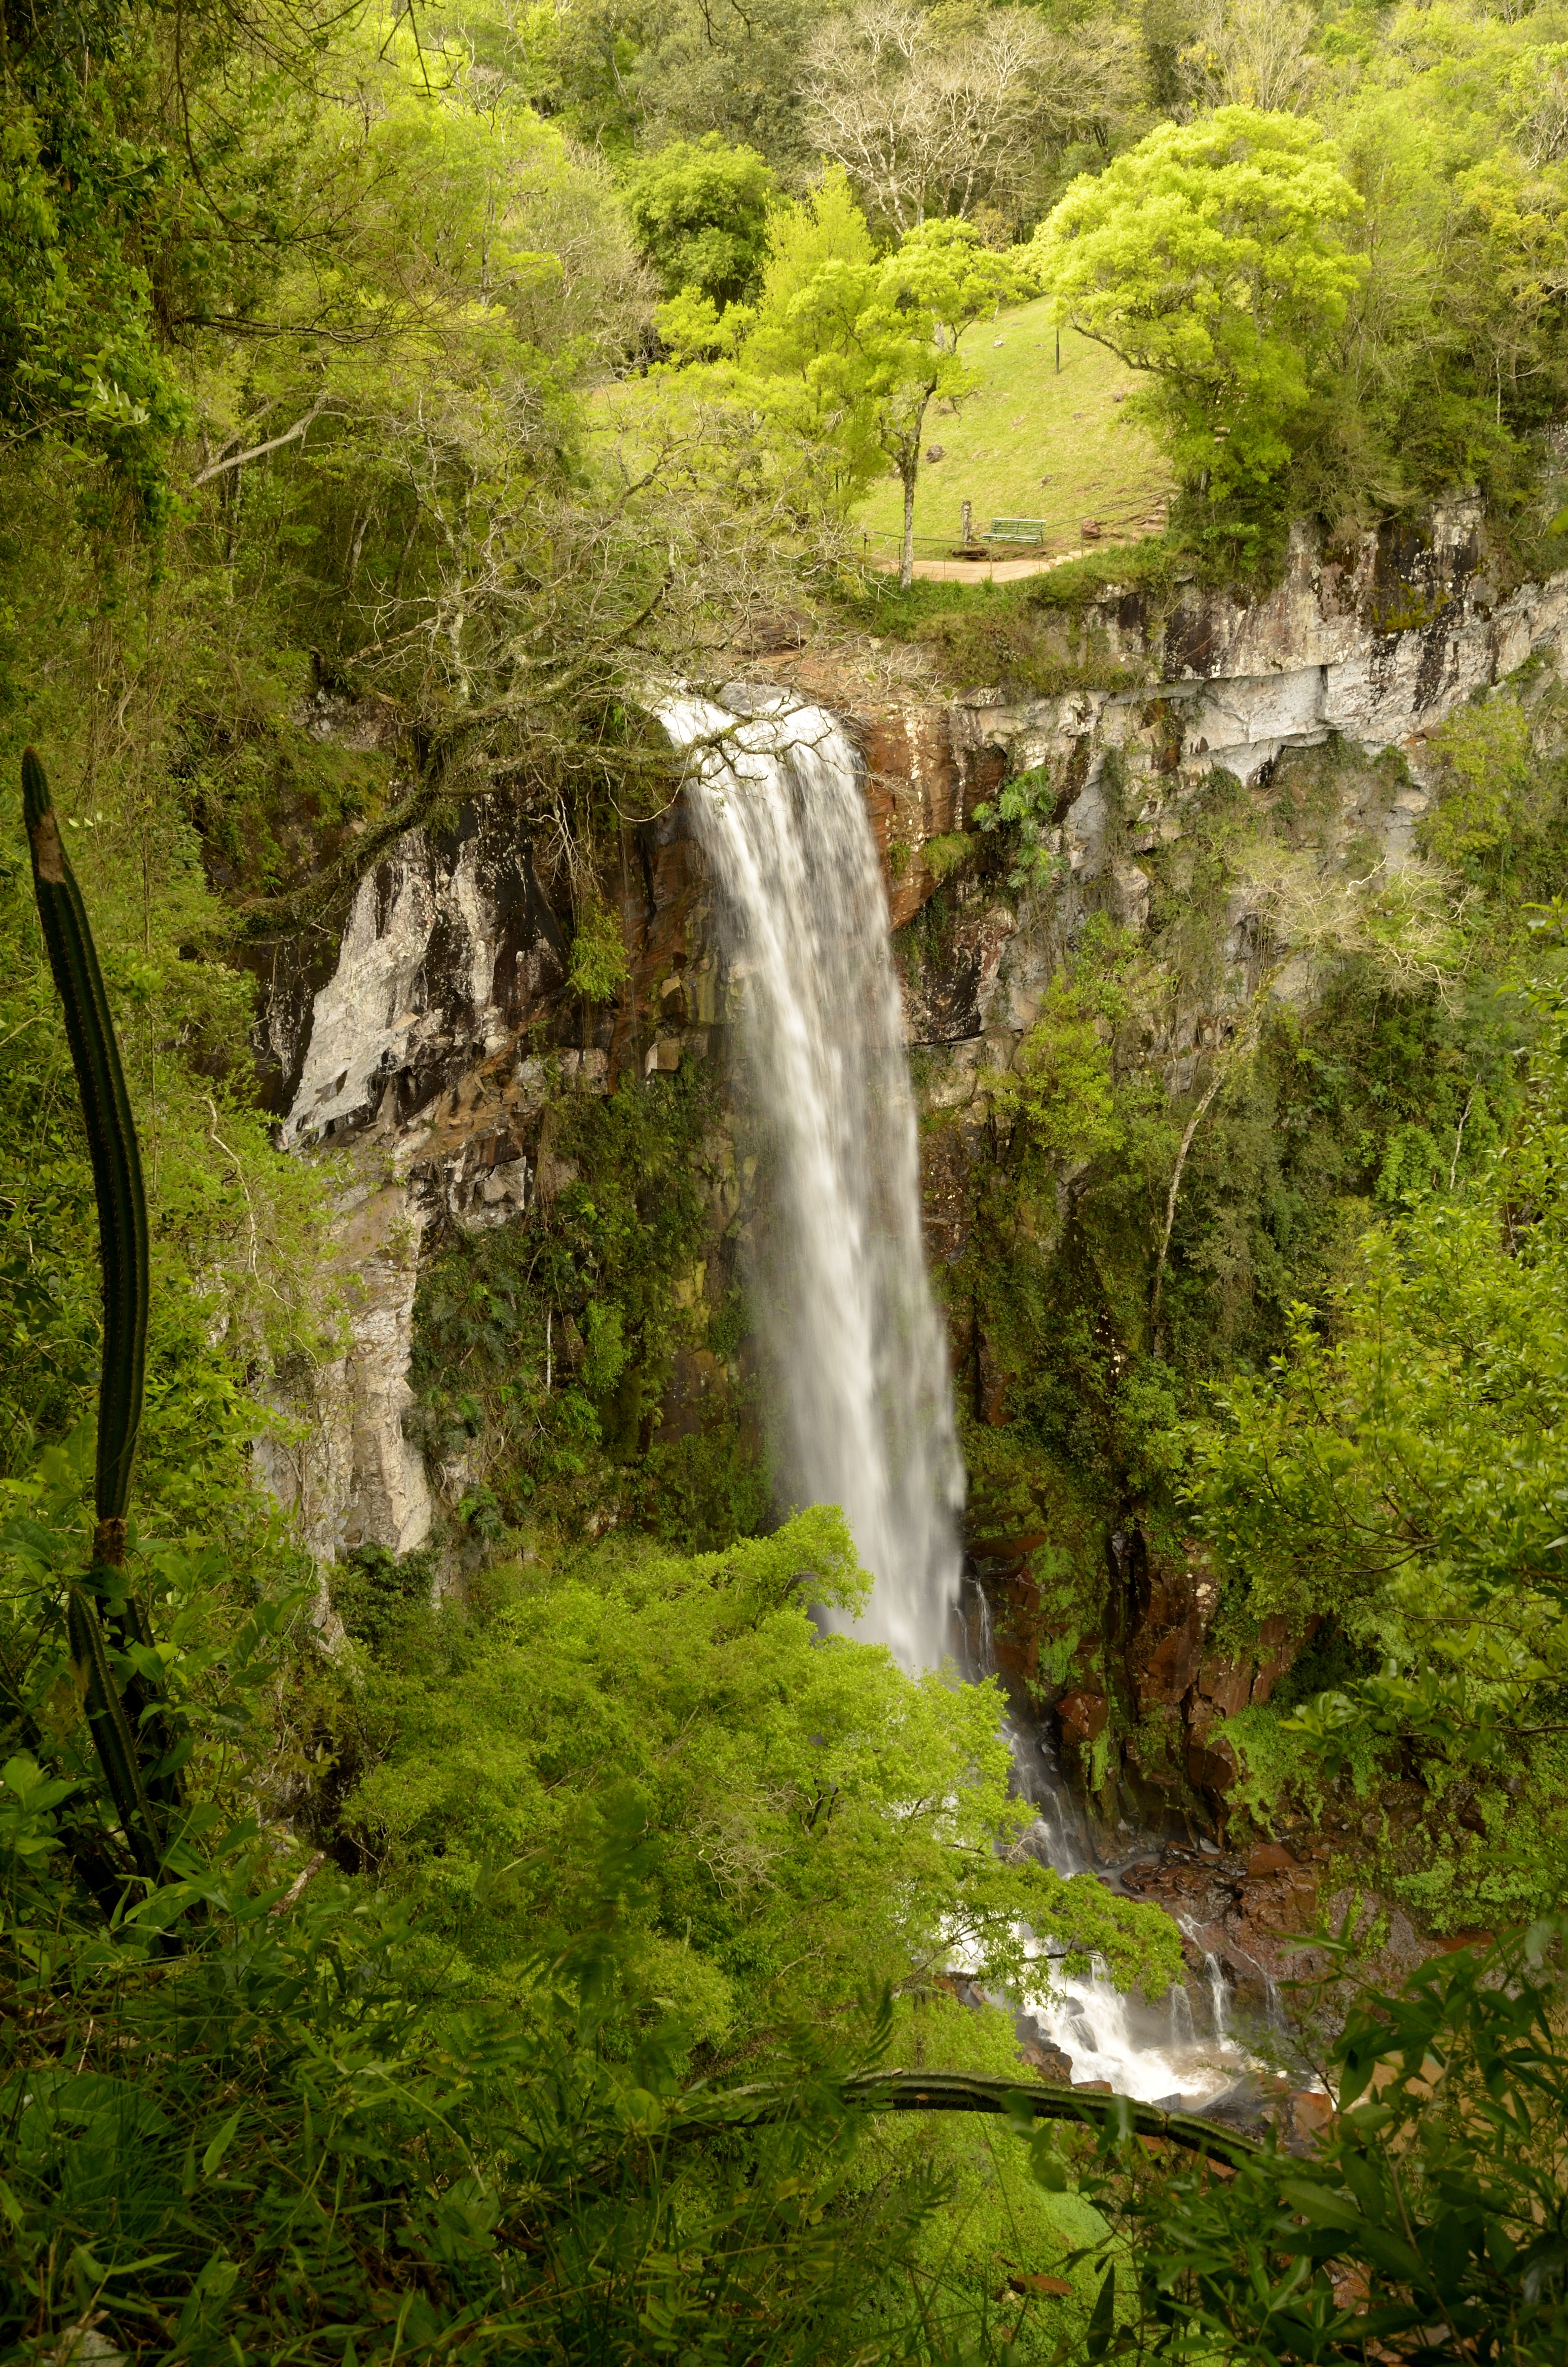
tree, water, nature, forest, rock, waterfall, wilderness, valley, stream, jungle, autumn, body of water, cool image, 2013, vegetation, rainforest, ravine, wasserfall, argentina, cascada, woodland, misiones, parqueecologico, aristobulodelvalle, aristobulo, cuapir, parqueprovincial, water feature, watercourse, old growth forest